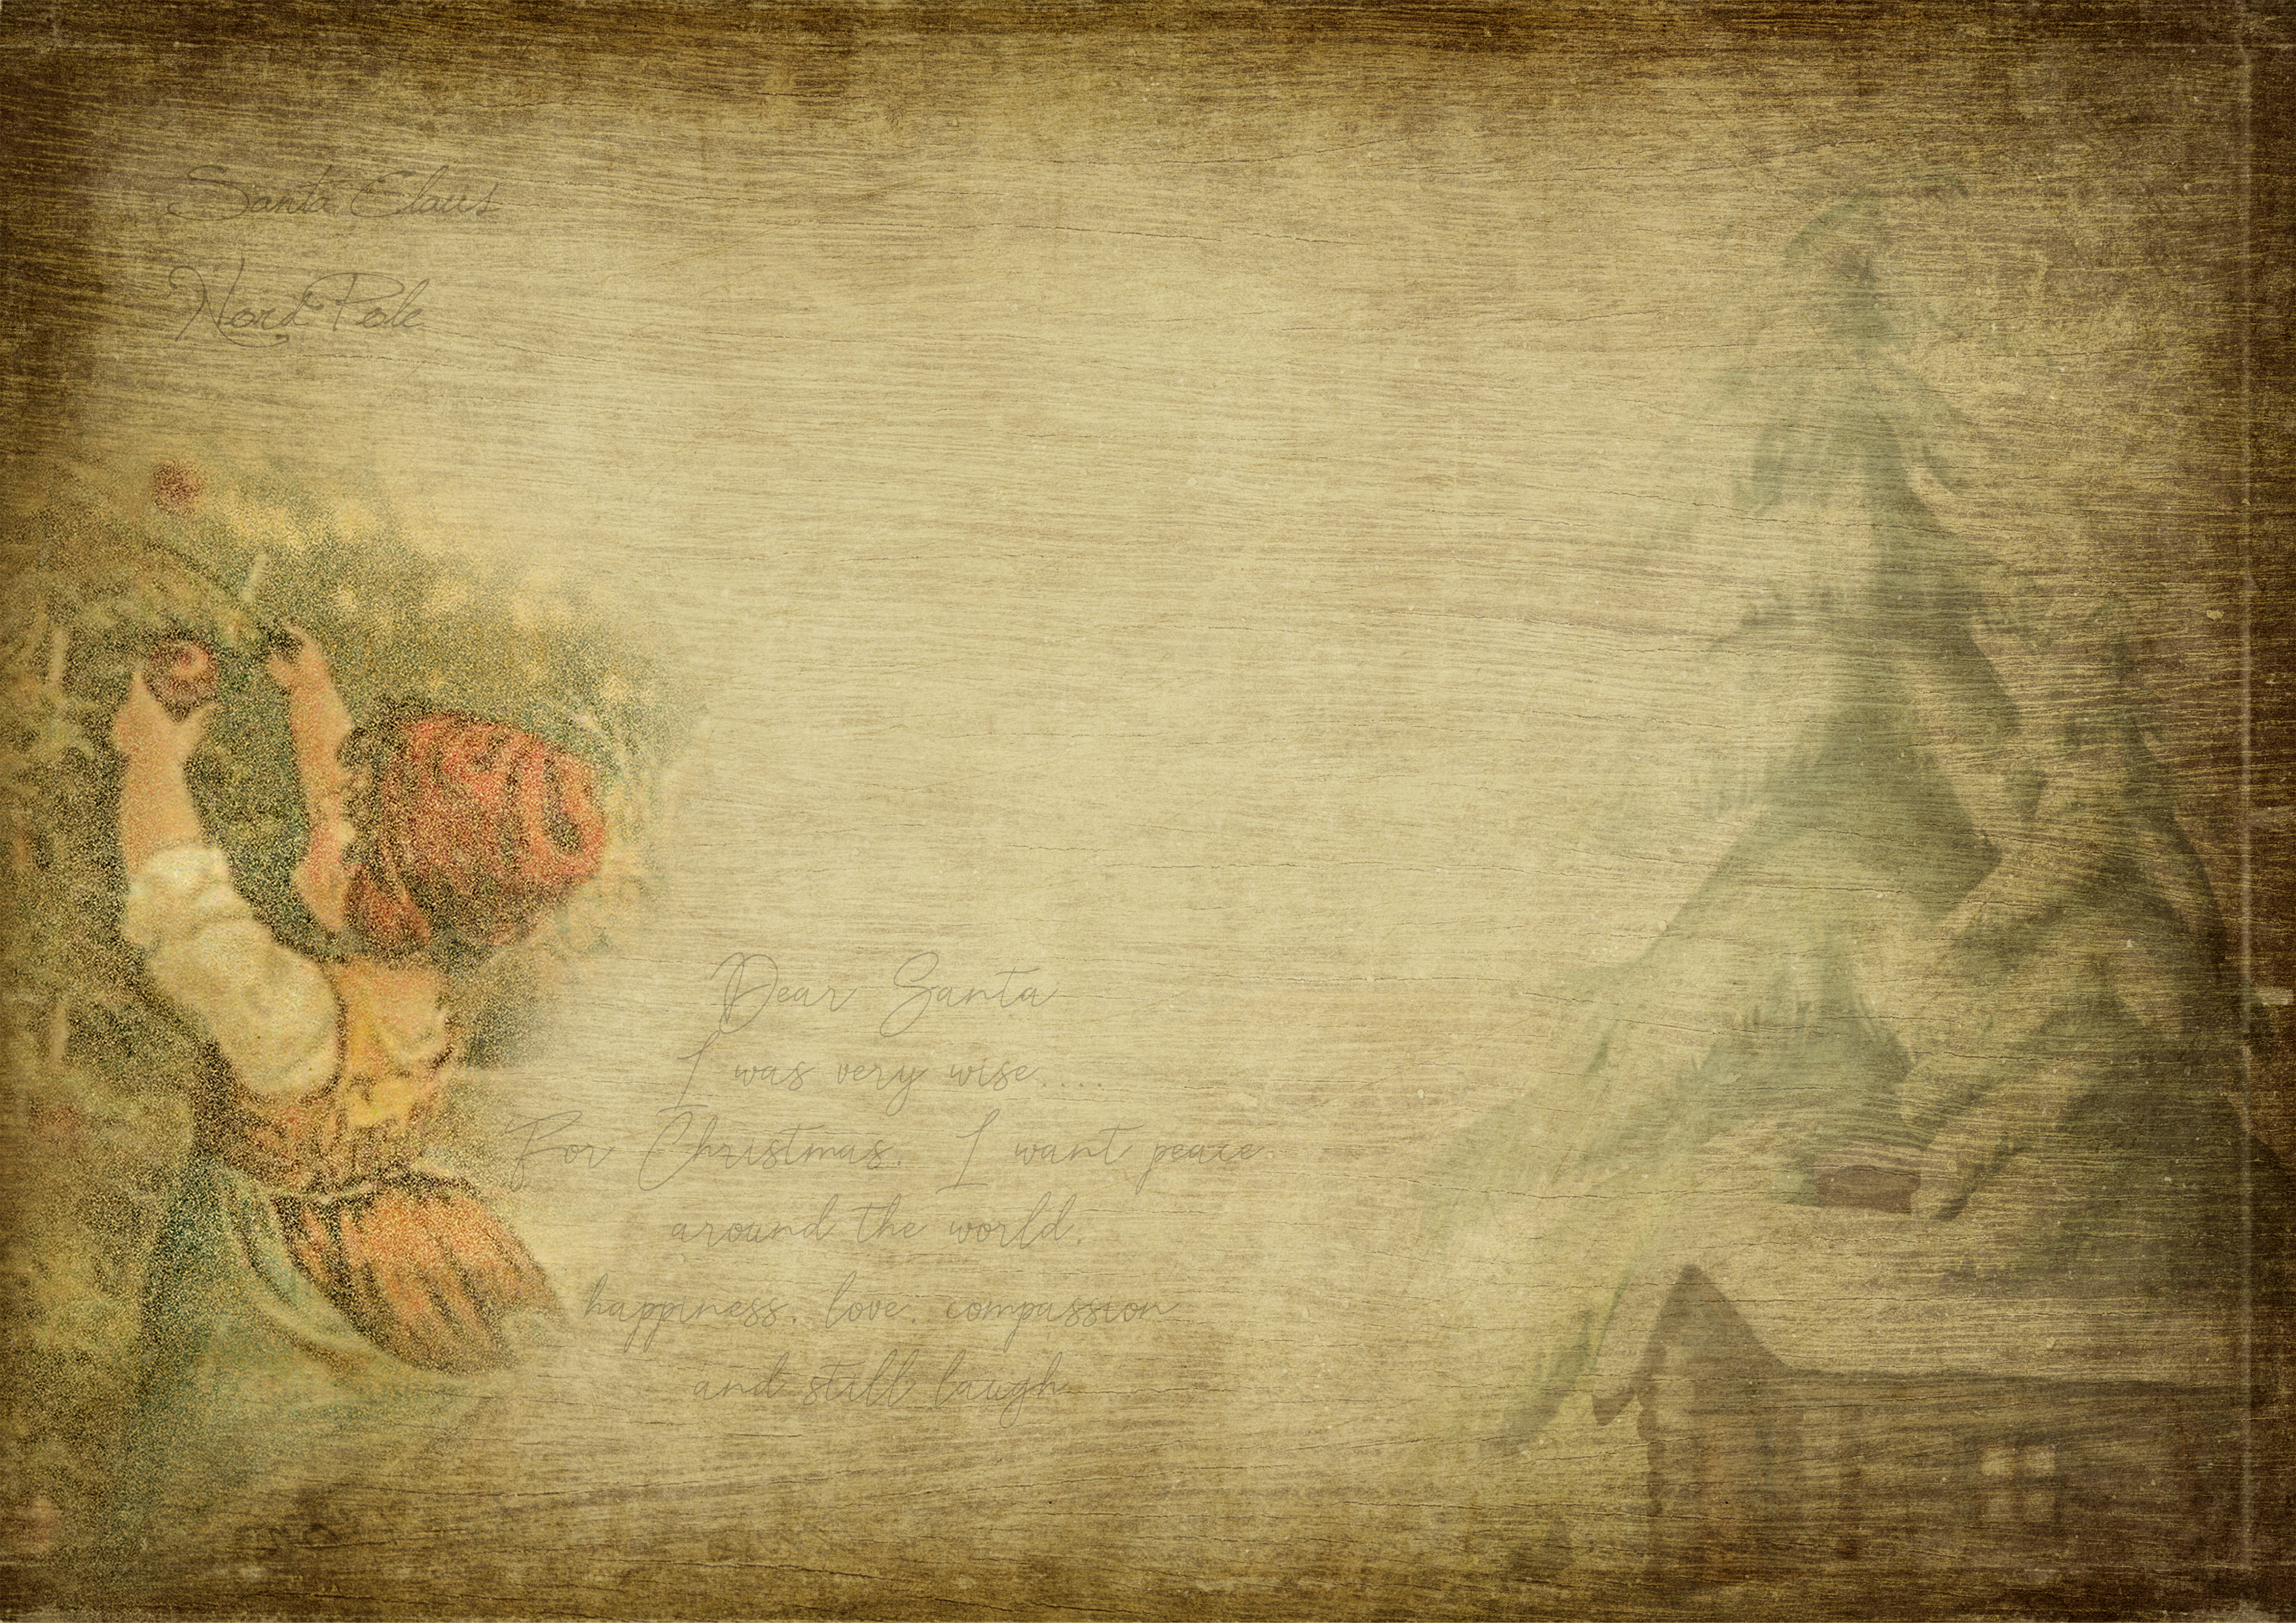
christmas tree, child, firs, snow, wooden house, vintage, classic, christmas, xmas card, greeting card, background, advent, decorate, christmas time, copy space, frame, christmas motive, christmassy, wall, art, painting, wood, picture frame, visual arts, still life photography, stock photography